New Century Club (Utica, New York)

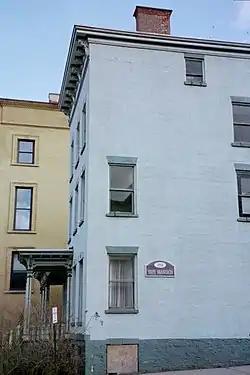

The New Century Club is located at 253 Genesee Street in Utica, New York. It was added to the National Register of Historic Places in September, 1985. It is architecturally significant for its Greek Revival architecture, once characteristic of this part of the city of Utica. It is socially significant as the home of the New Century Club, a women's civic organization established in 1893 and "responsible throughout the early twentieth century for projects that notably improved Utica's educational system, outdoor recreational facilities and youth justice system."